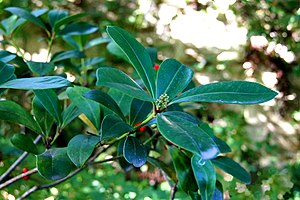
Japansk skimmia / Galleri
Blade.
Japansk skimmia er en mellemstor, stedsegrøn busk med en tætgrenet vækst. Busken bliver dyrket i haver og parker som surbundsplante på grund af det læderagtige løv og de duftende blomster.